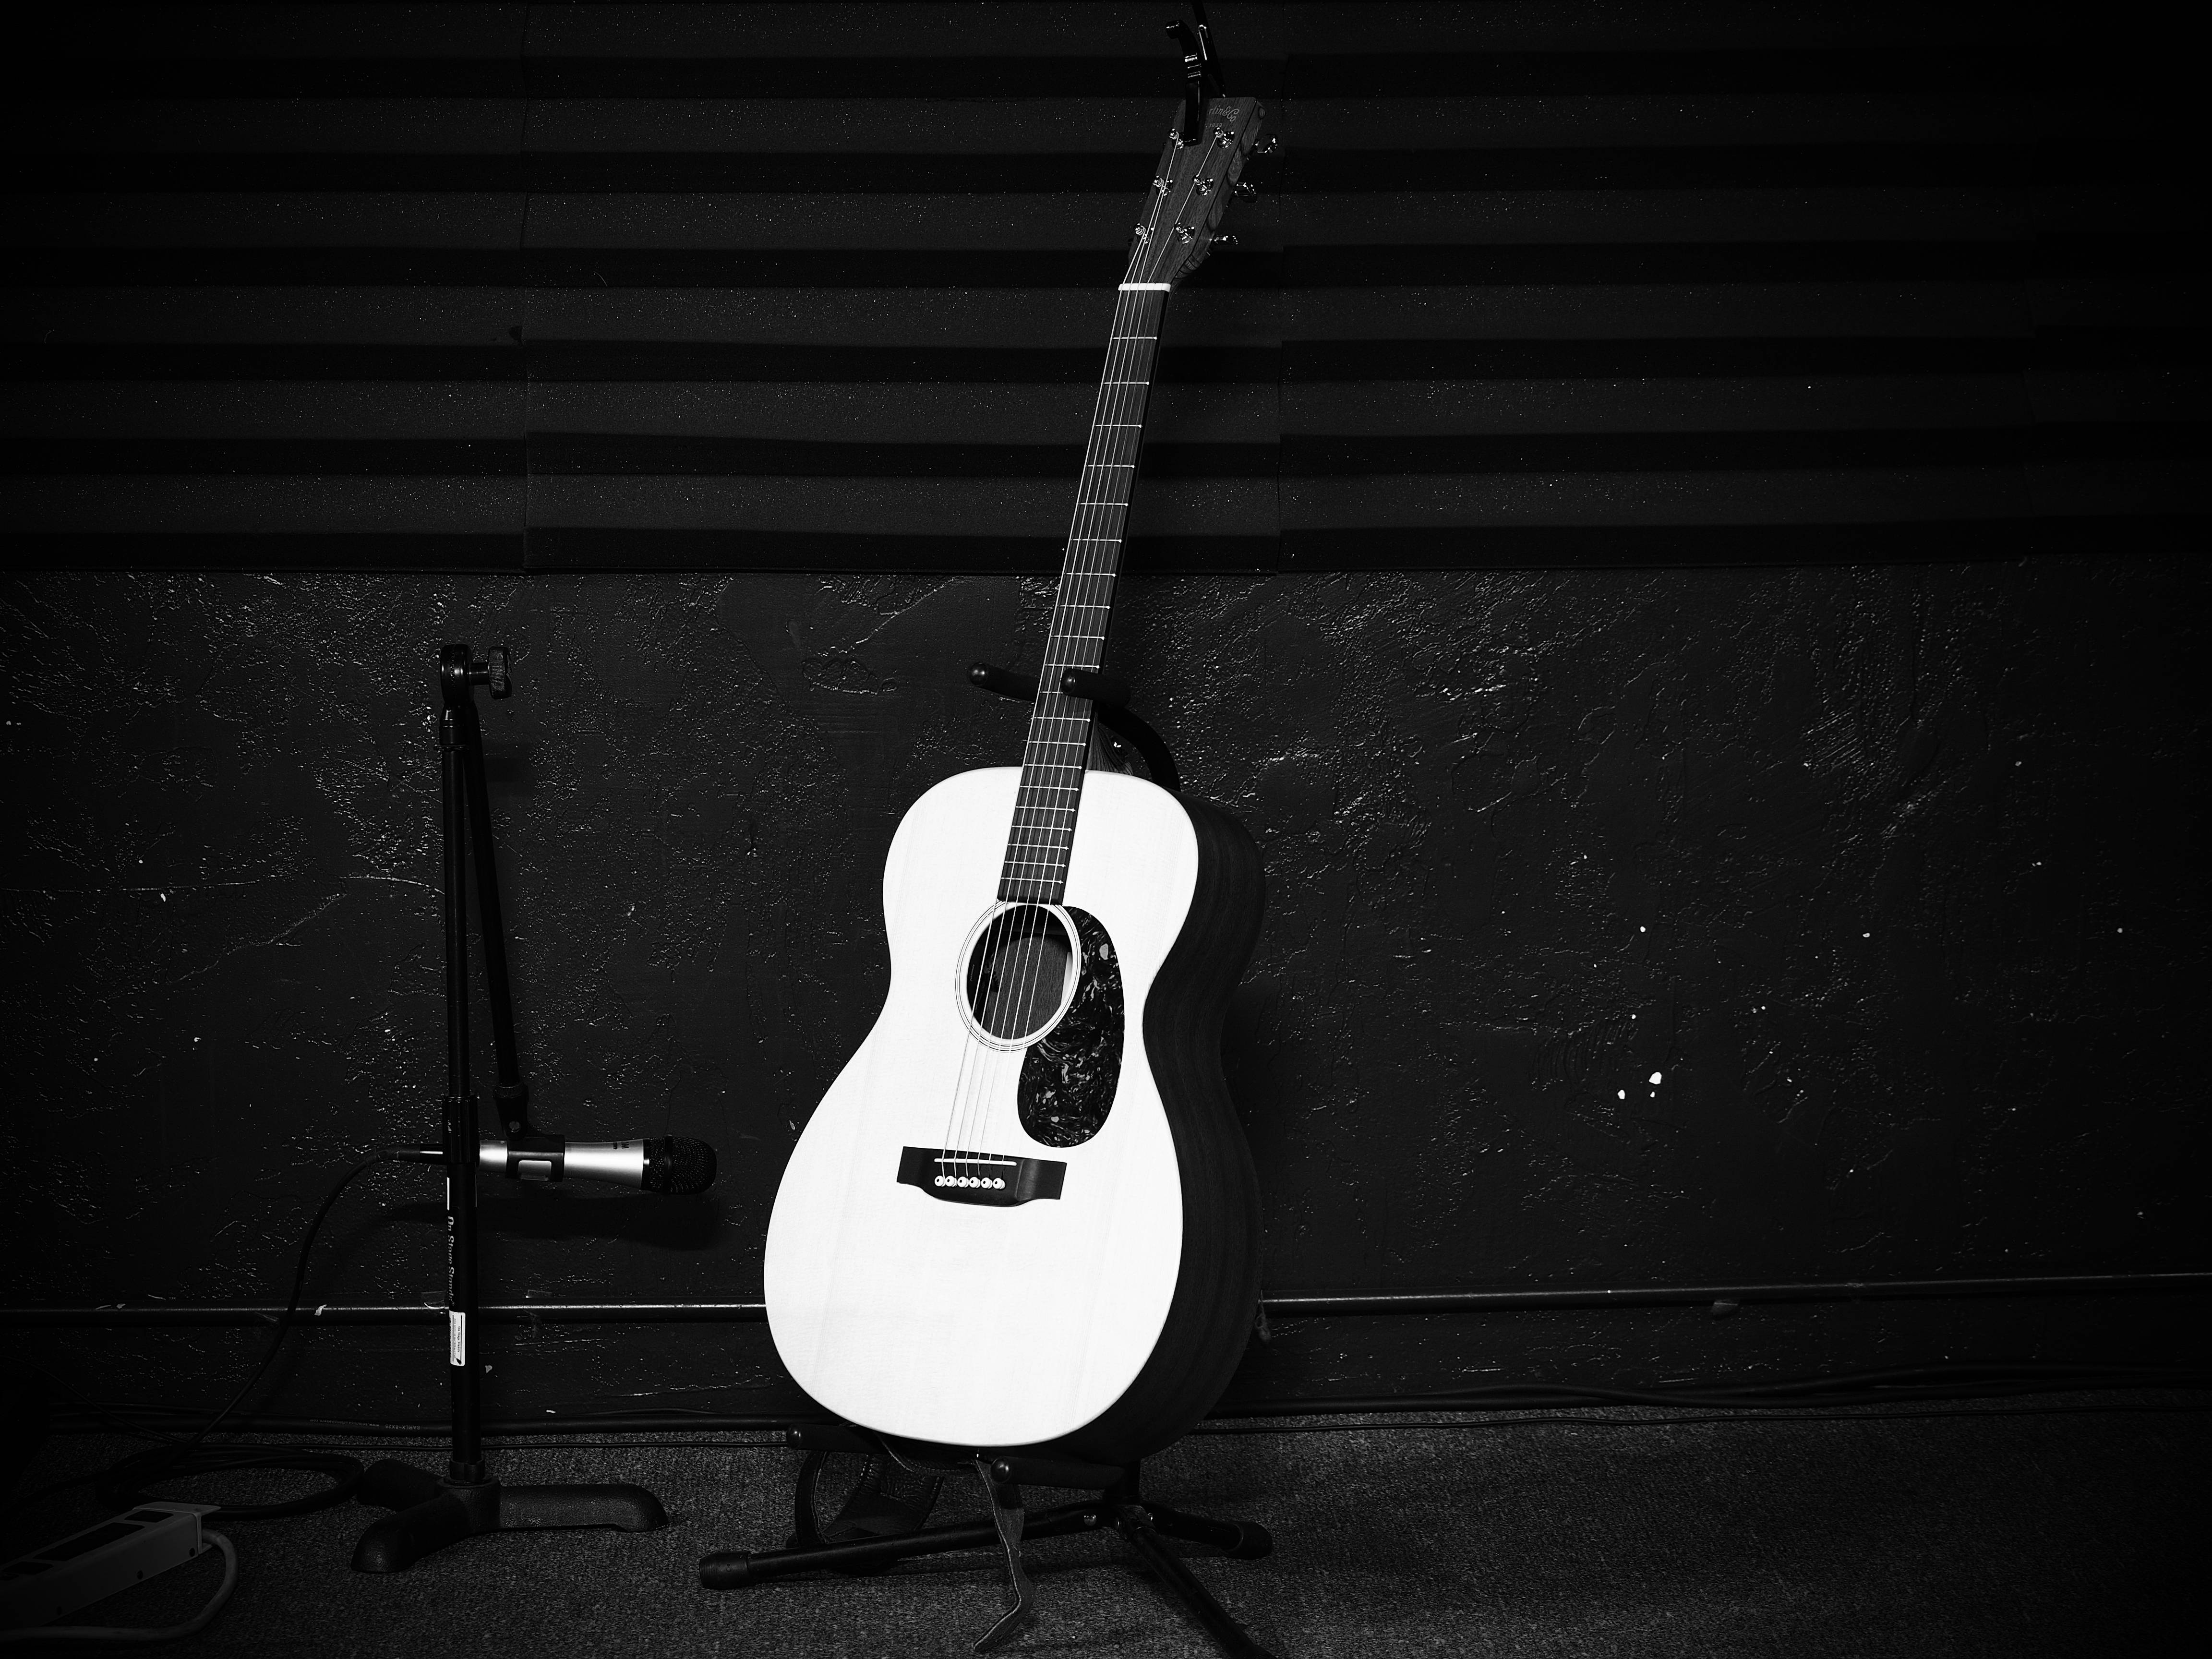
music, light, black and white, white, photography, guitar, acoustic guitar, microphone, darkness, black, monochrome, acoustic, musical instrument, sound, bass guitar, monochrome photography, string instrument, bowed string instrument, plucked string instruments